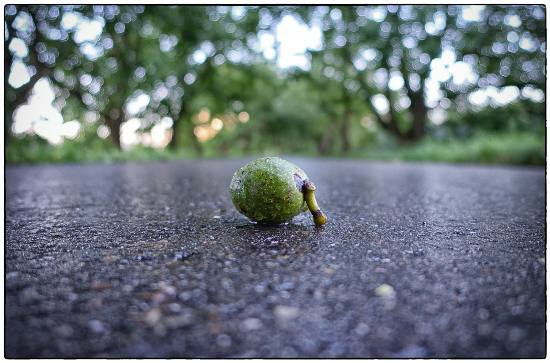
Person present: No